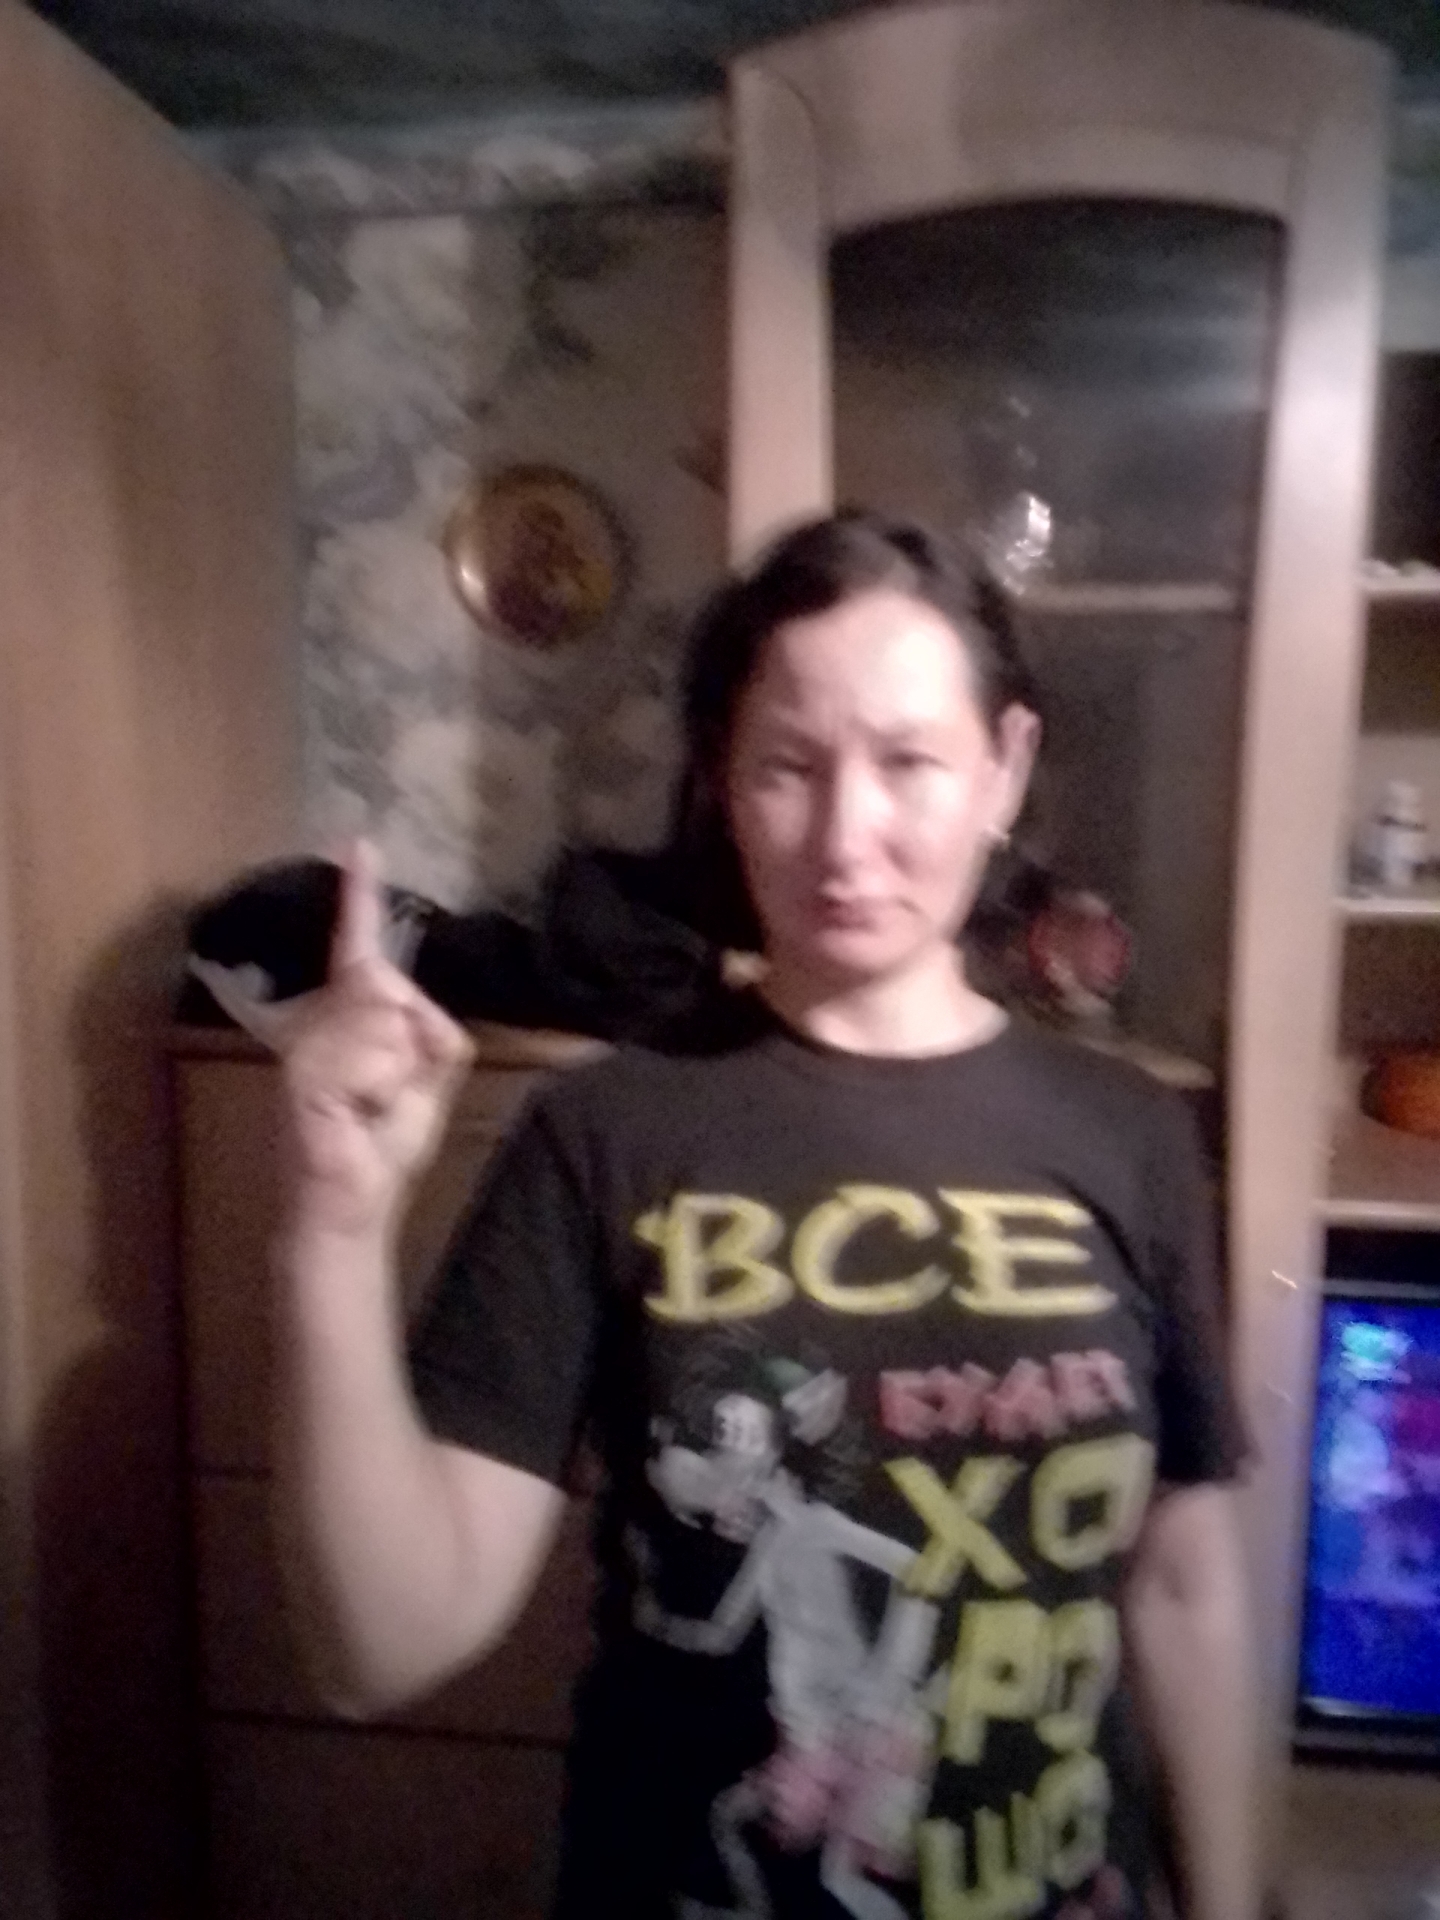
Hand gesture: one